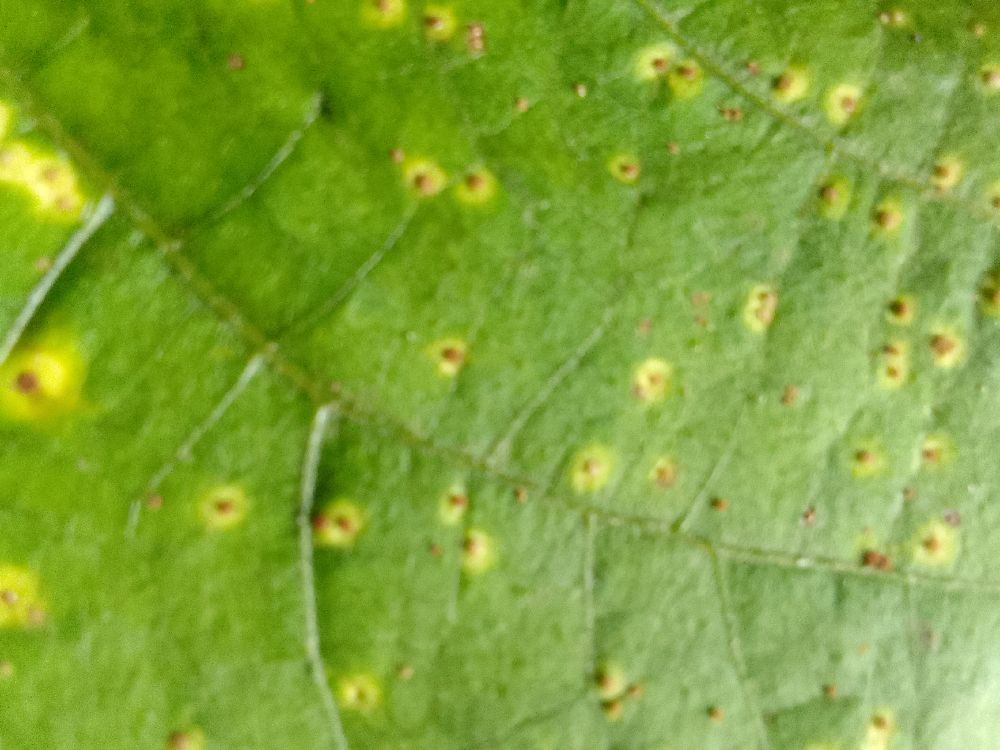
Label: rust